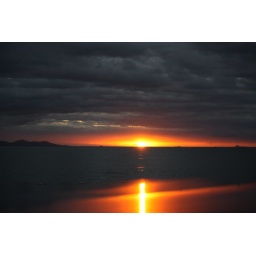
Taken off a glass table over looking the waters Castaway was filmed on